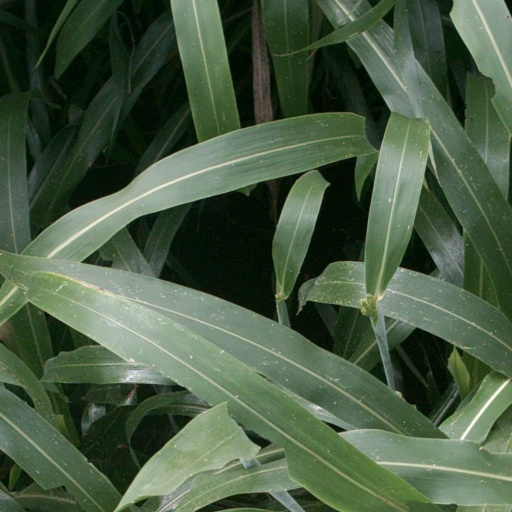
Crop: sorghum